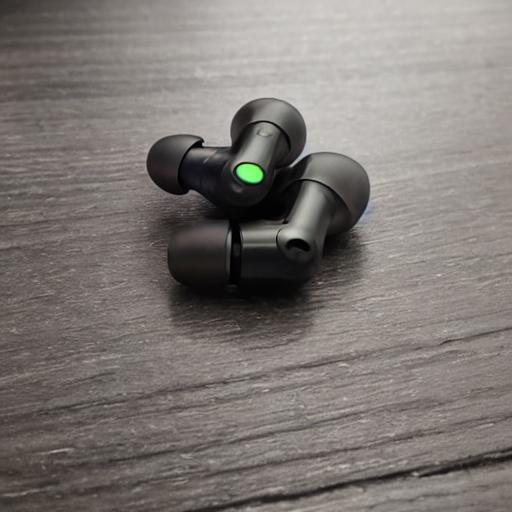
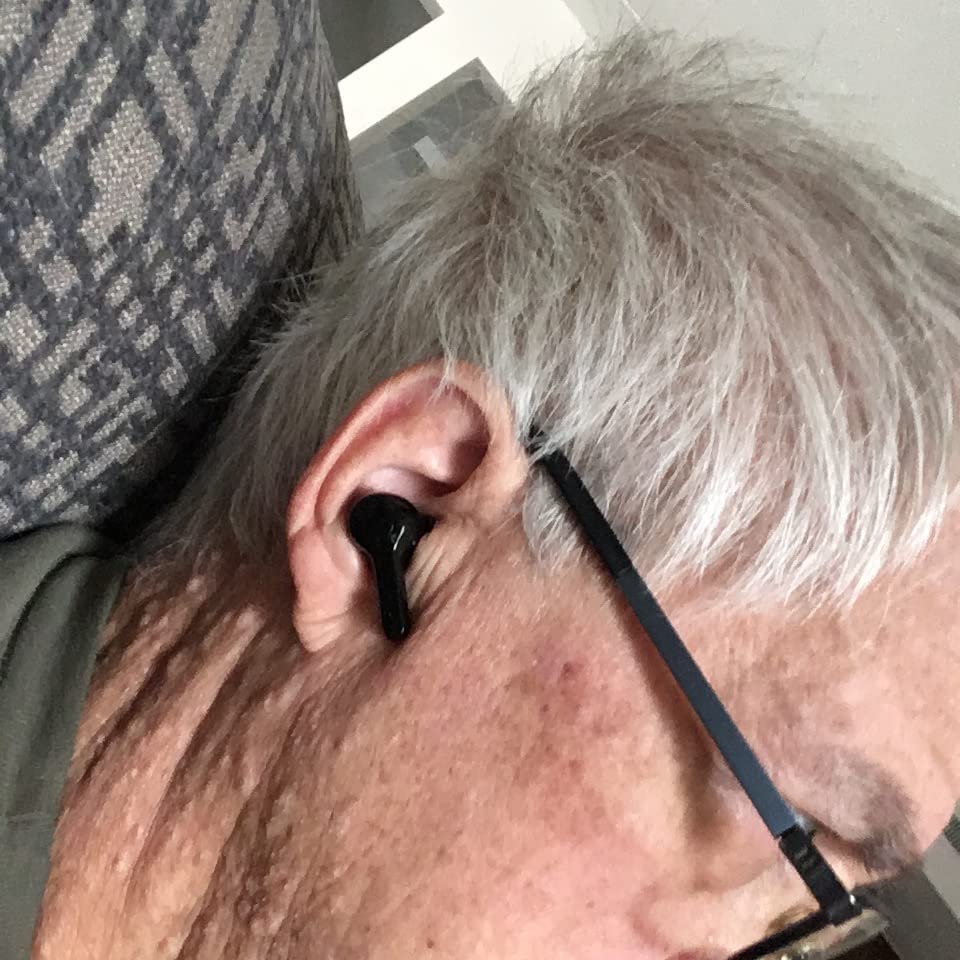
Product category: earbuds
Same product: no